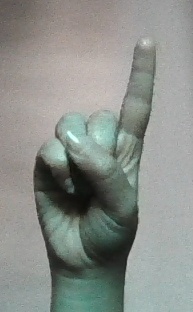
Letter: bb